Charmant Som

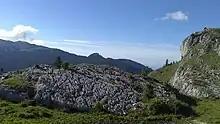
Urgonian limestone karstification behind the cheese dairy

Unlike most Chartreuse mountains, Charmant Som is not a sharp crest, but a rounded mountain formed by the massif's median anticline. The three ridges and the summit are made of Urgonian limestone. Near the chalets to the south of the summit, in the dip, the Urgonian is covered by remnants of Senonian. To the north, in the anticlinal fold between the Chamechine ridge and the Bérard ridge, erosion has uncovered older layers: Hauterivian, then Fontanil limestone, Berriasian marly rock and Tithonic limestone.